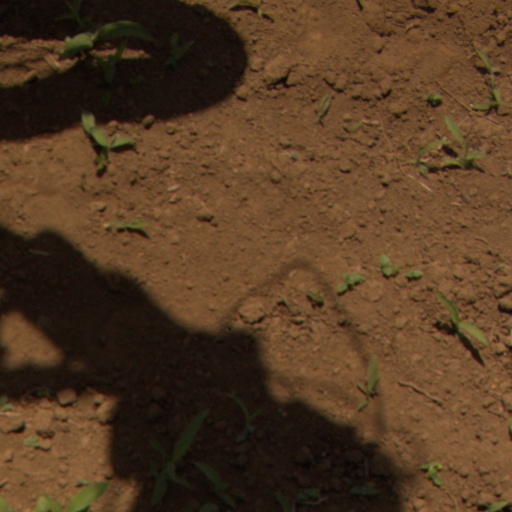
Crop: Jerusalem artichoke